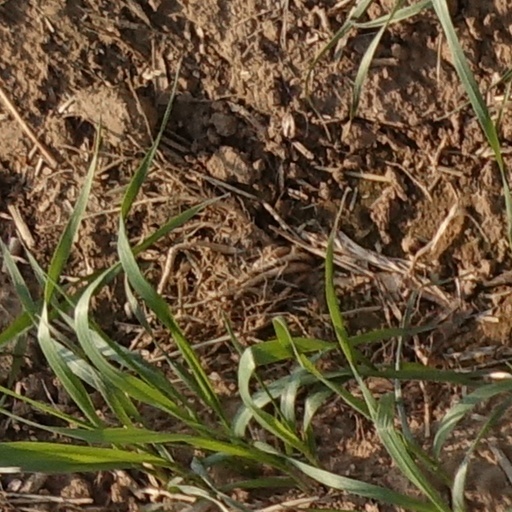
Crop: wheat